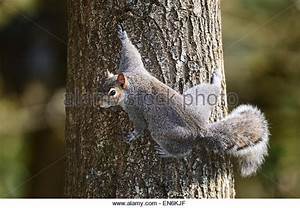
Label: scoiattolo